Crum Lynne station

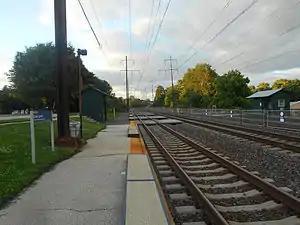
Crum Lynne station platform in June 2014.

Crum Lynne station is a station on the SEPTA Wilmington/Newark Line. Though the station sits along the Northeast Corridor, it is not served by any Amtrak intercity services. The station, located at Chester Pike (US 13) & West Ridley Avenue in Ridley Park, Pennsylvania, is actually northeast of the community the station is named for. It was named by a then-Pennsylvania Railroad vice president after Crumlin, Wales, where his mother was born. It includes a 14-space parking lot, and sheltered platforms on both West Ridley Avenue and Chester Pike.